Shuangfengqiao station (Chengdu Metro)

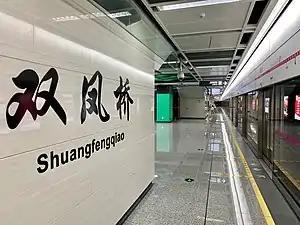

Shuangfengqiao is a station on Line 3 of the Chengdu Metro in China.